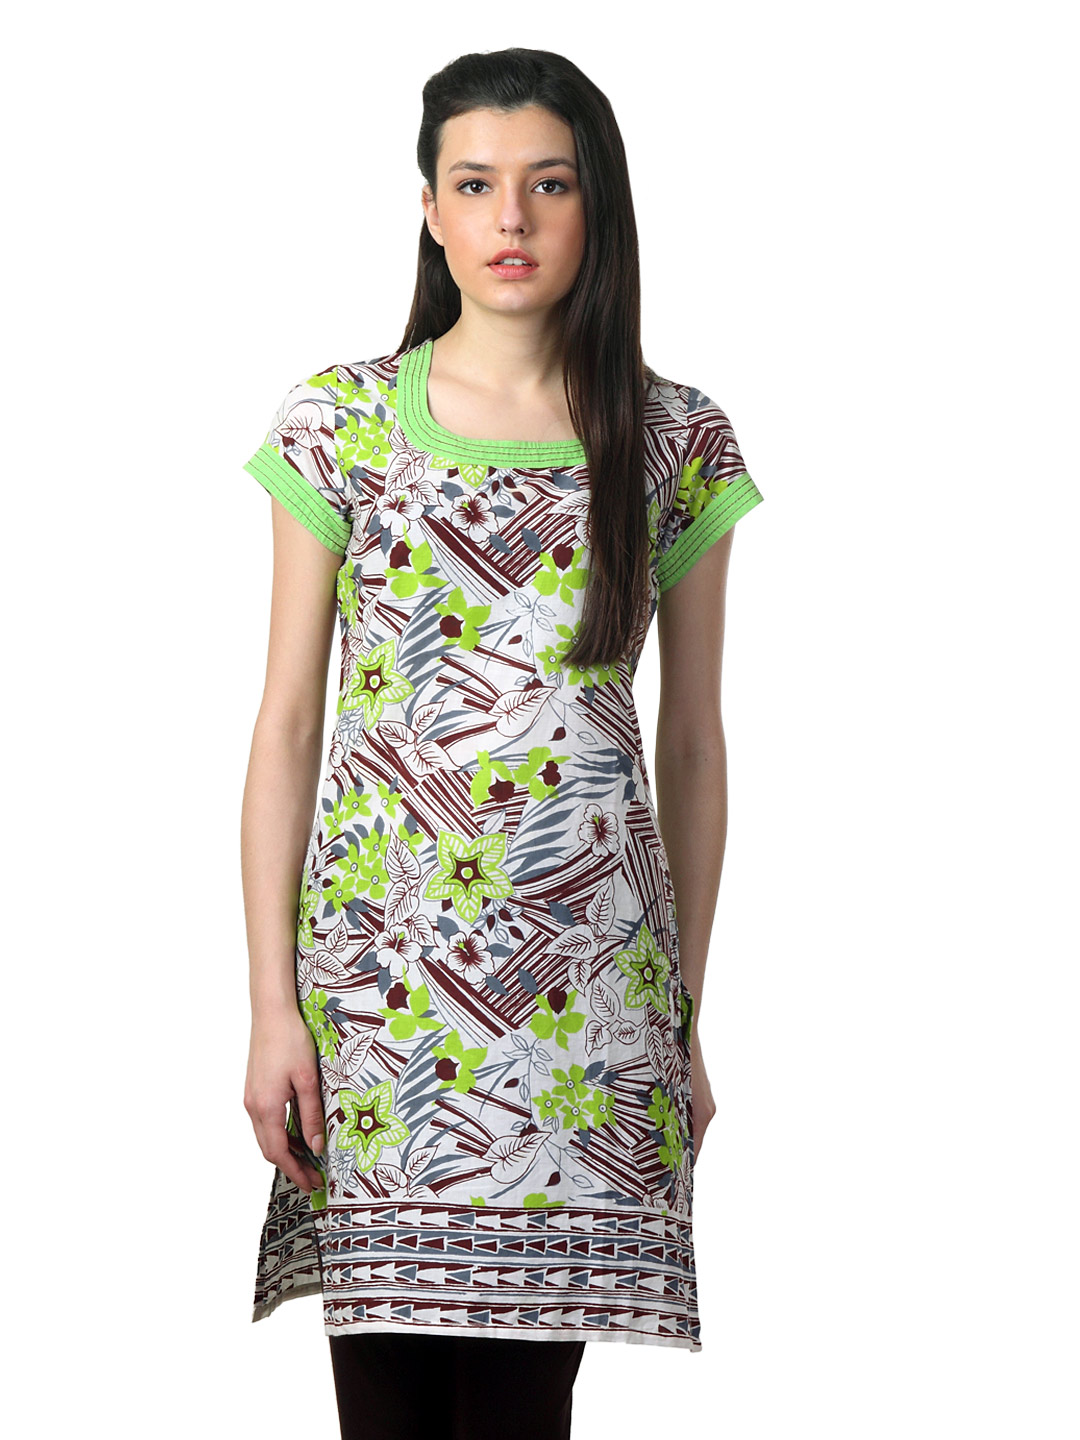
Mother Earth Women Multi Coloured Kurta
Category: Apparel / Topwear / Kurtas
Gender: Women
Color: Multi
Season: Summer 2012
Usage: Ethnic